Papa (2016 film)

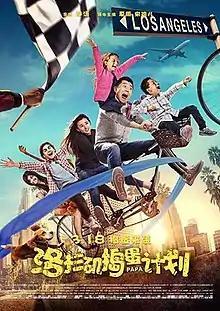
Theatrical poster

Papa is a 2016 Chinese family comedy-drama, a dramedy film directed by Xiao Zheng starring lead actor Xia Yu. The film was entirely shot in Los Angeles and Las Vegas and was released theatrically in China and the United States on the same day.